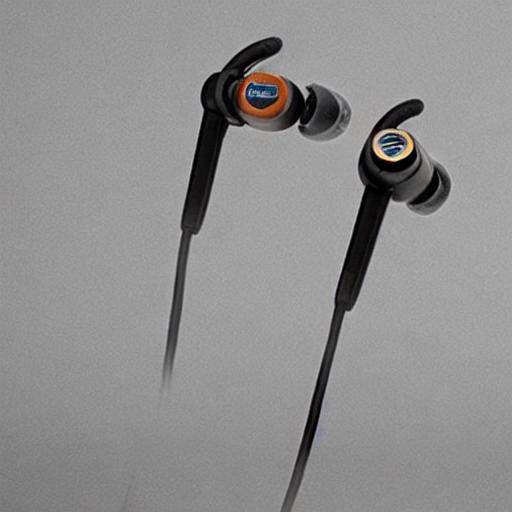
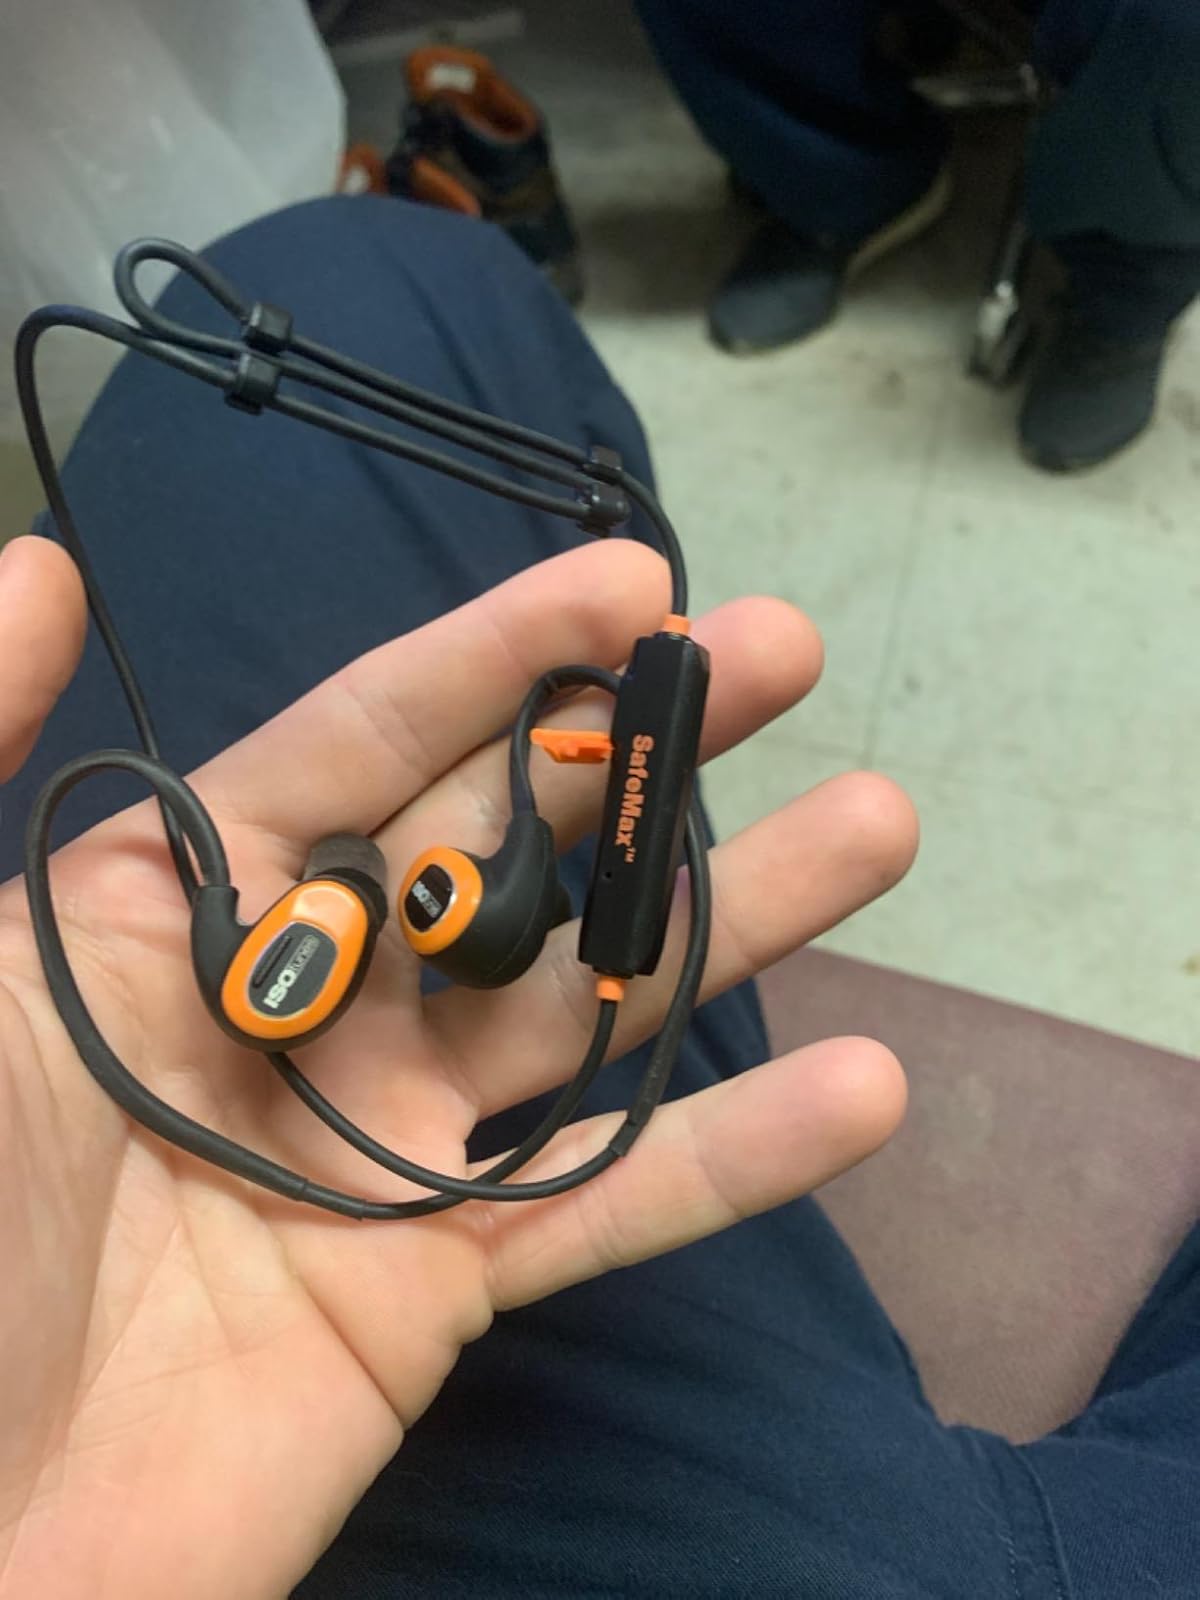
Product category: headphones
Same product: no